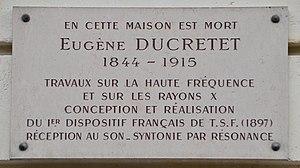
Eugène Adrien Ducretet, né à Paris le 27 novembre 1844 et mort à Paris le 20 août 1915, est un industriel et scientifique français.
La rue Pierre-et-Marie-Curie est une voie située dans le quartier du Val-de-Grâce du 5ᵉ arrondissement de Paris.